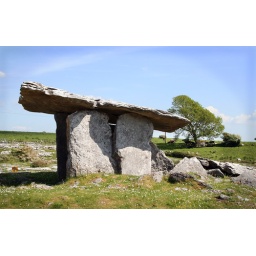
dolmen and cows shaded under a tree